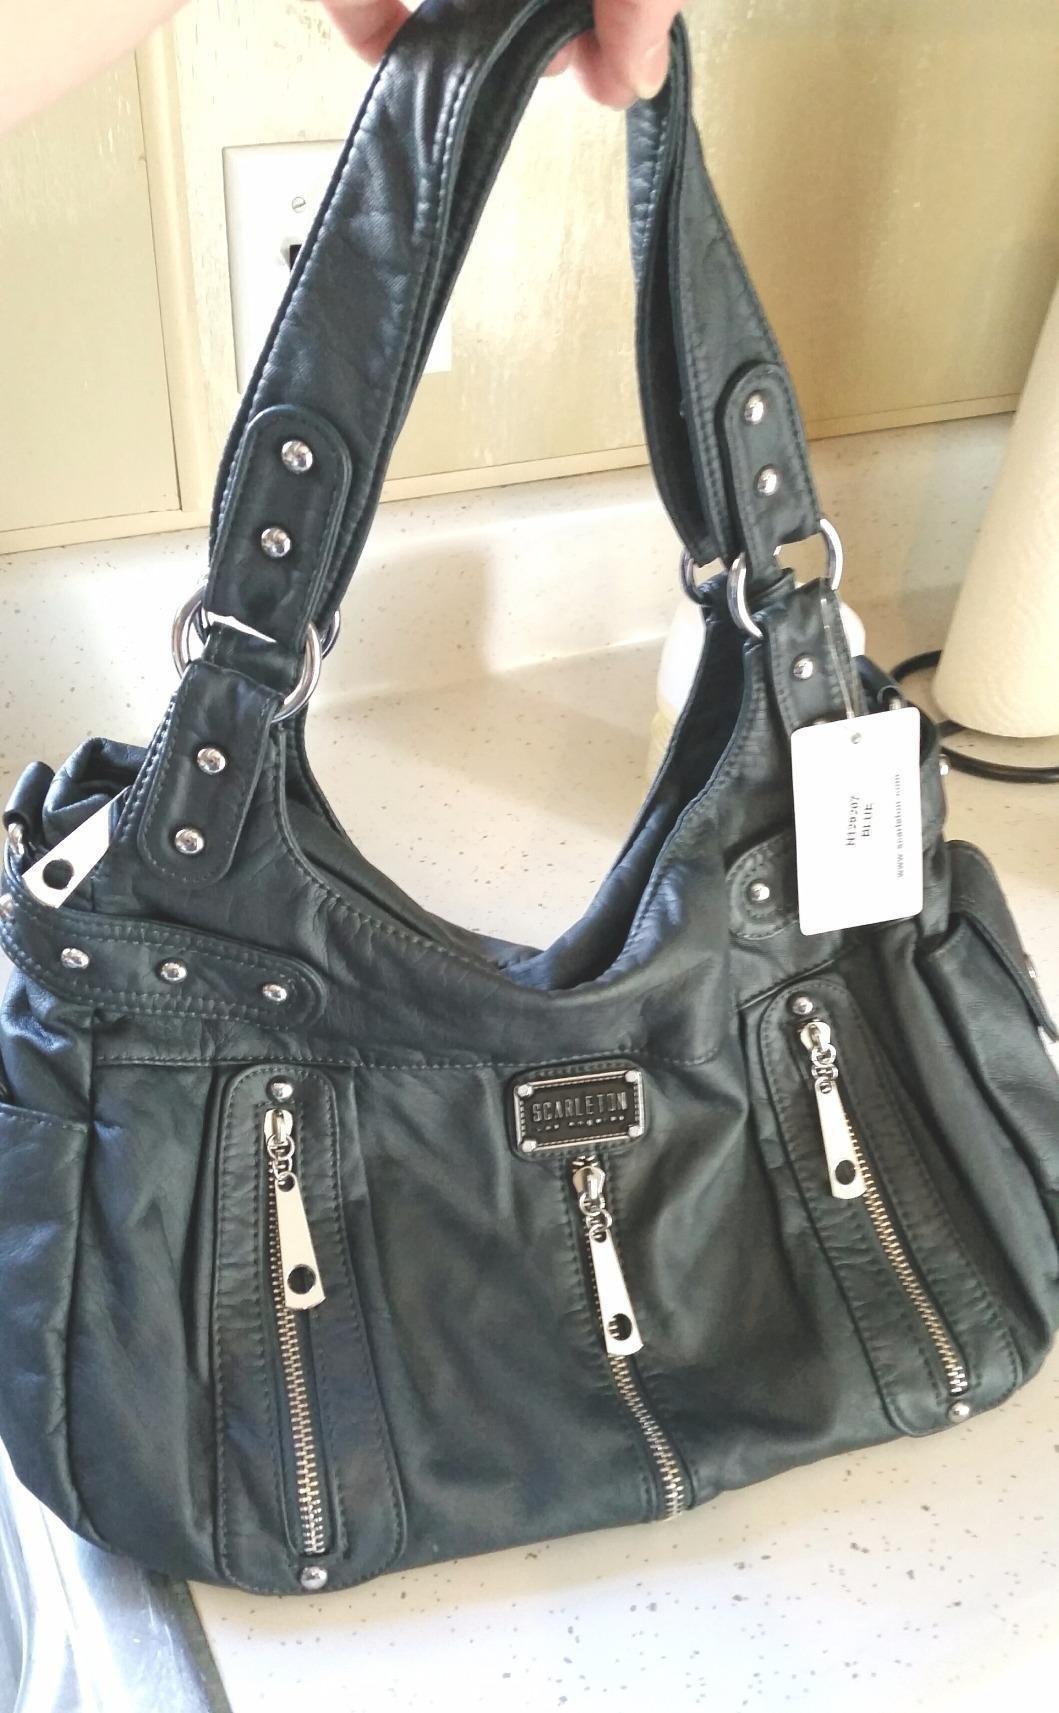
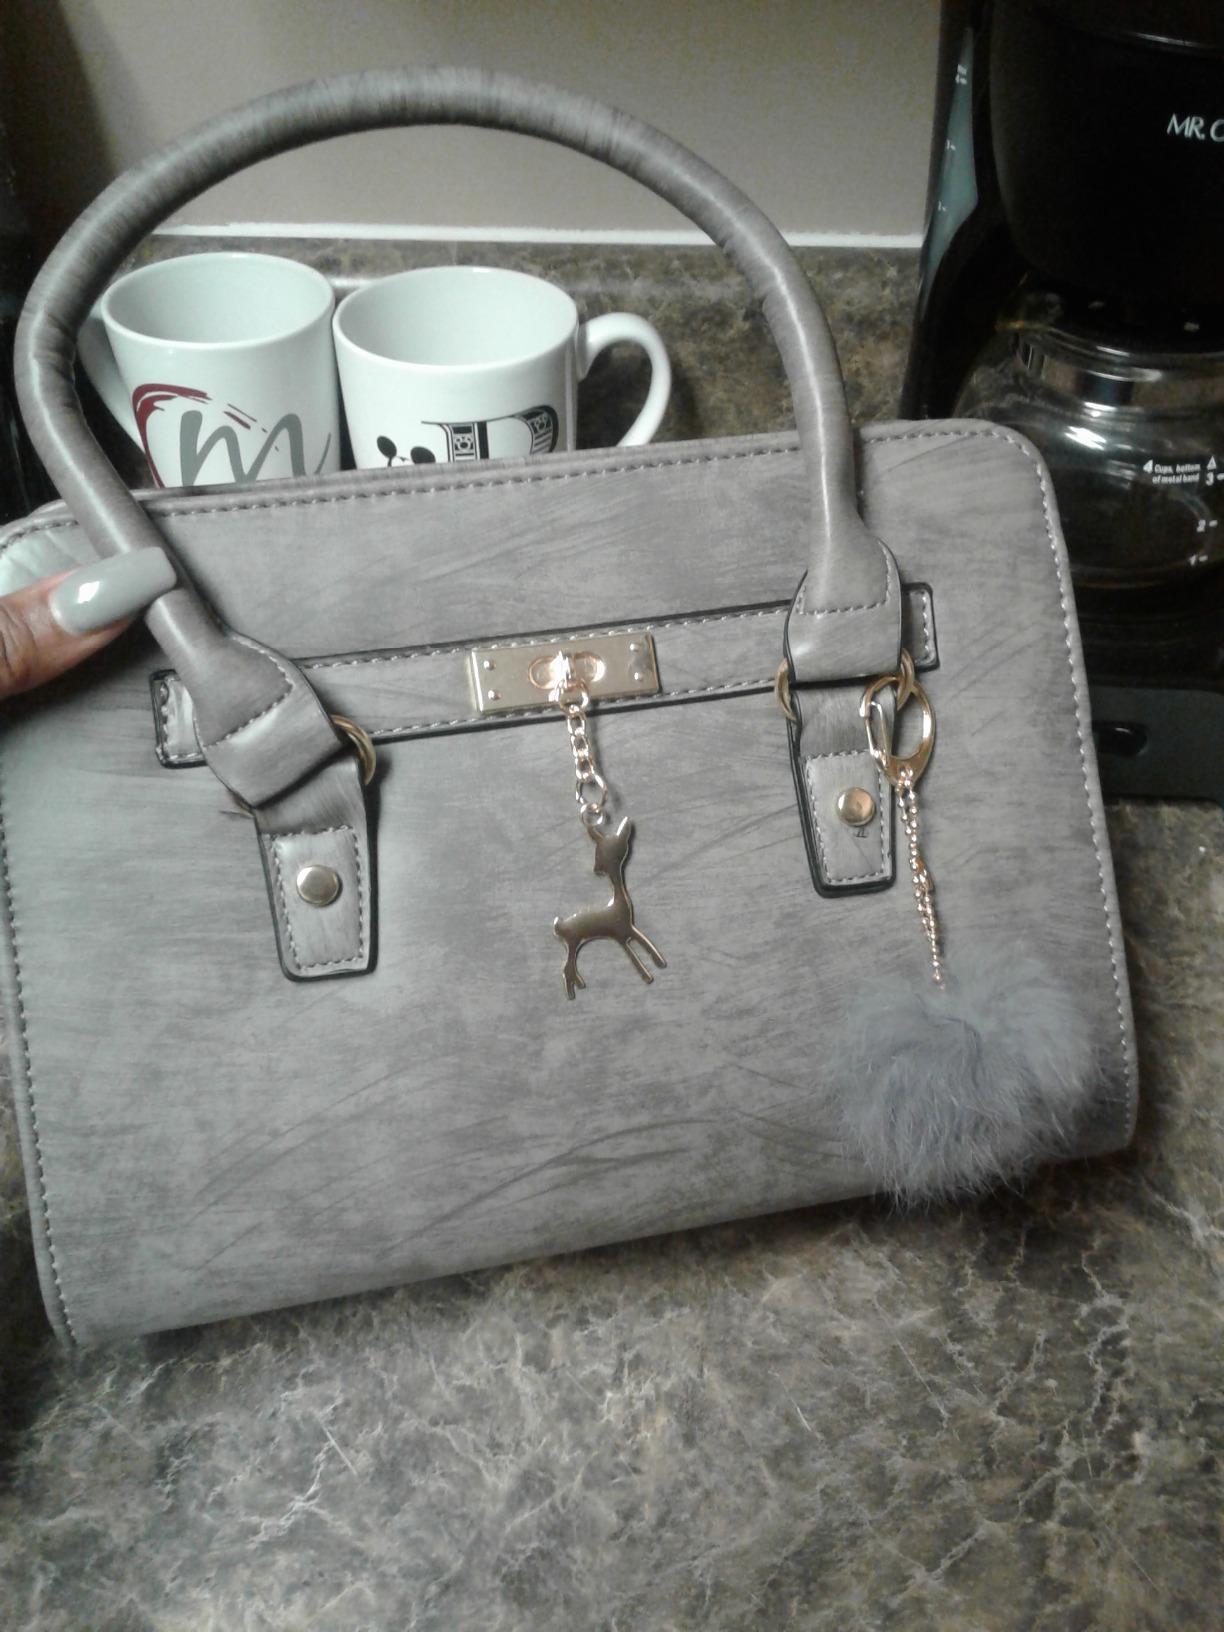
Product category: accessories_handbag
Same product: no